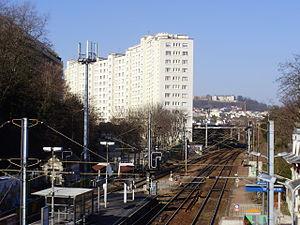
Gare du Val d'Or, à Saint-Cloud, Hauts-de-Seine, France (Vue en direction de la gare de Suresnes-Mont-Valérien depuis la passerelle)
La gare du Val d'Or est une gare ferroviaire française de la ligne de Paris-Saint-Lazare à Versailles-Rive-Droite, située sur le territoire de la commune de Saint-Cloud, dans le département des Hauts-de-Seine, en région Île-de-France.